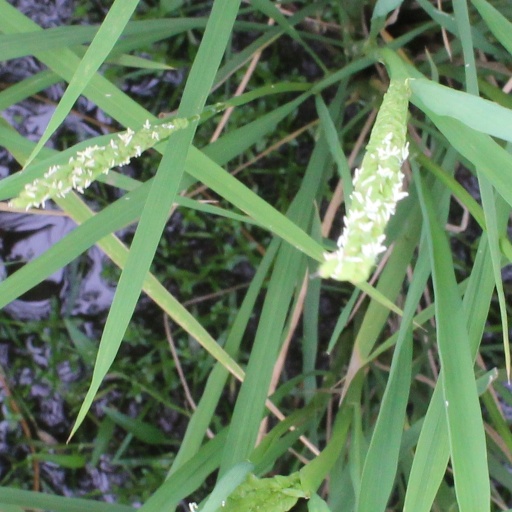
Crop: rice